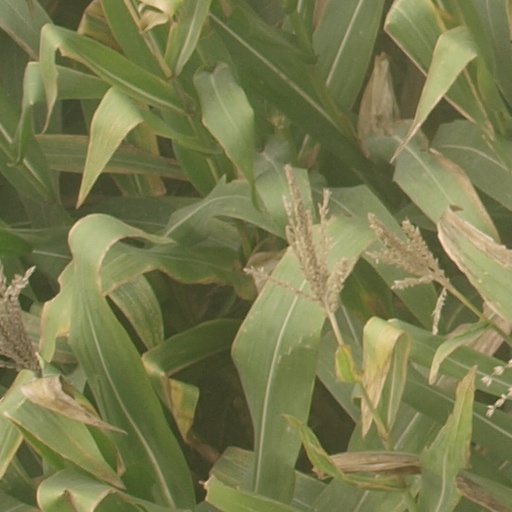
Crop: maize; corn